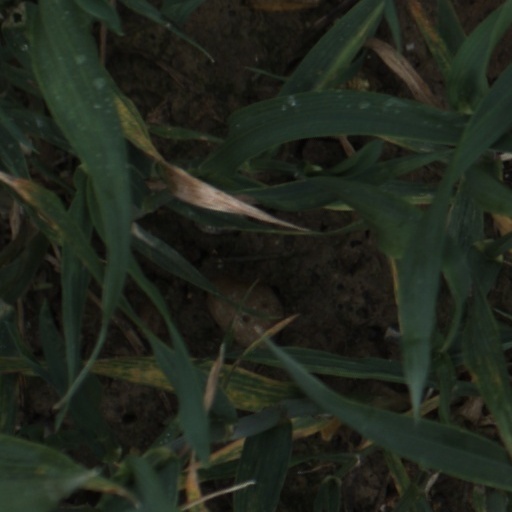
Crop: wheat